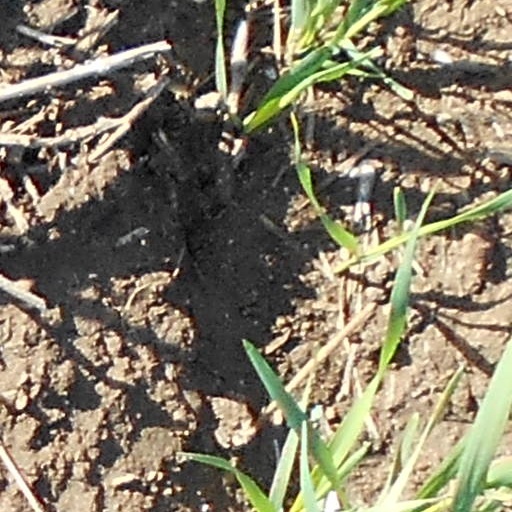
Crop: wheat